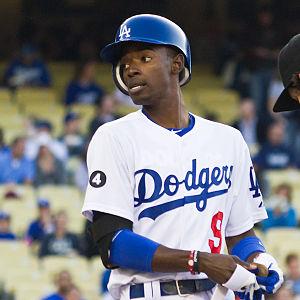
Devaris « Dee » Strange-Gordon est un joueur de champ centre des Mariners de Seattle de la Ligue majeure de baseball.
La saison 2015 des Marlins de Miami est la 23ᵉ saison en Ligue majeure de baseball pour cette franchise.